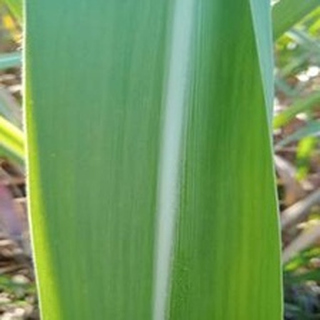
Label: healthy_sugarcane